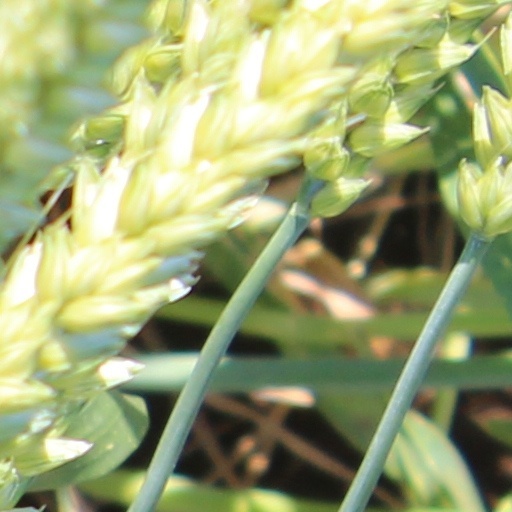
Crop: wheat